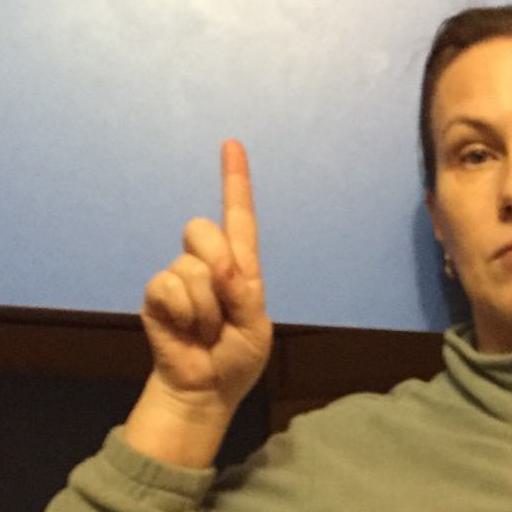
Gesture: one